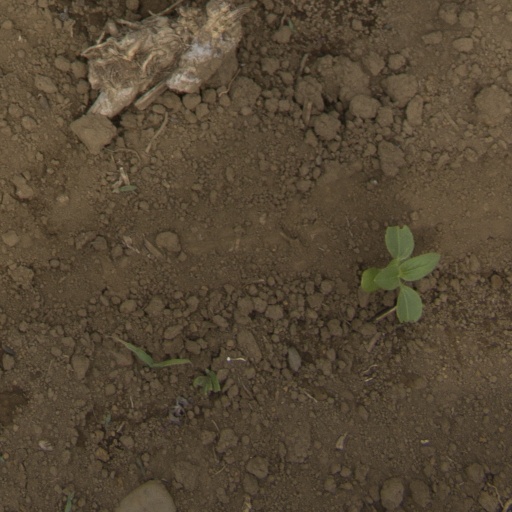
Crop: Jerusalem artichoke